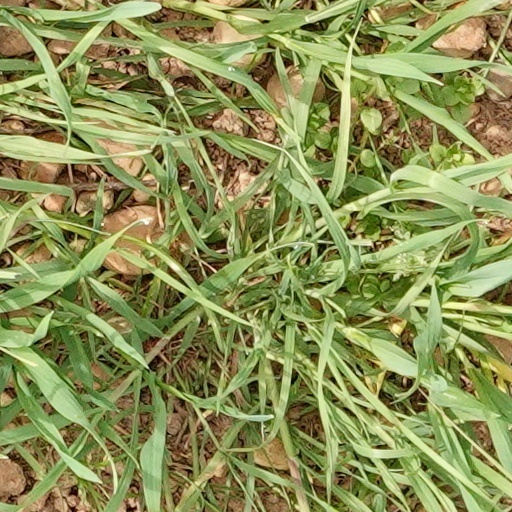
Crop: wheat